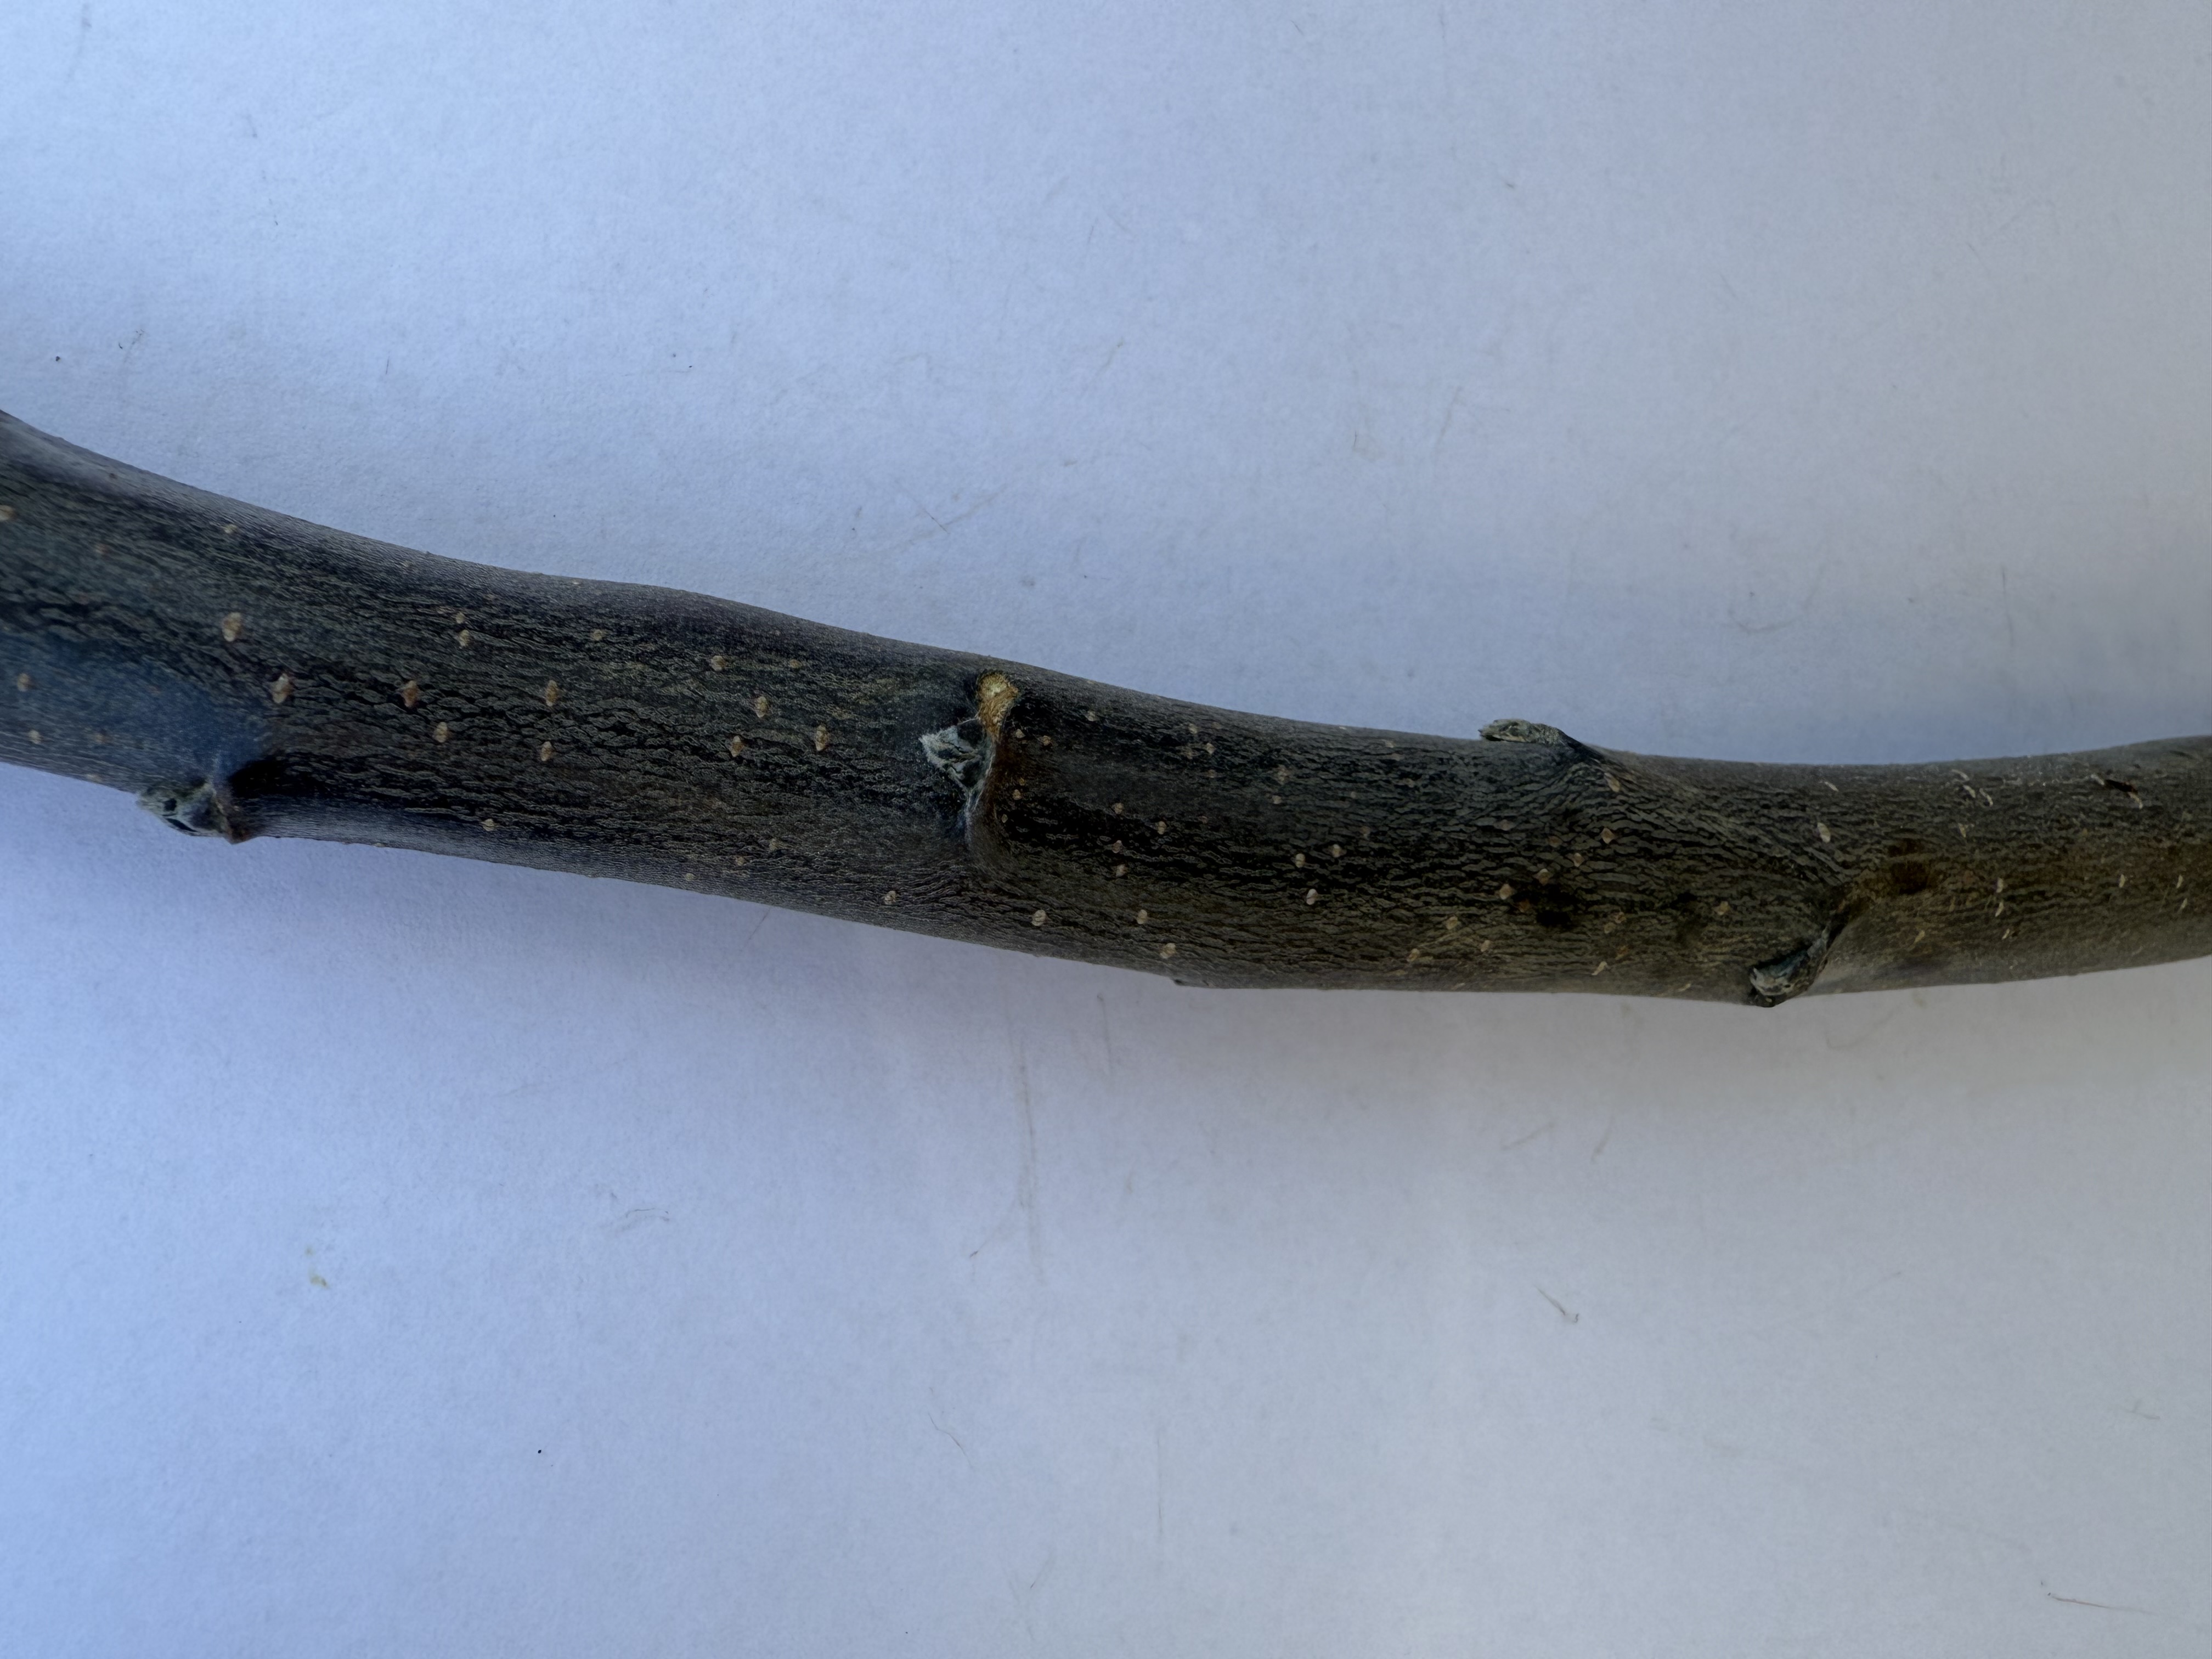
Variety: Redlove Apple